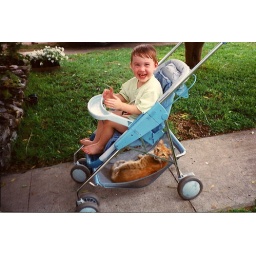
Peek-a-boo boy &amp;amp; cat! *Watch the cat in these 2 pictures:-) Click between the 2 pictures! Funny &amp;amp; unexpected:-)